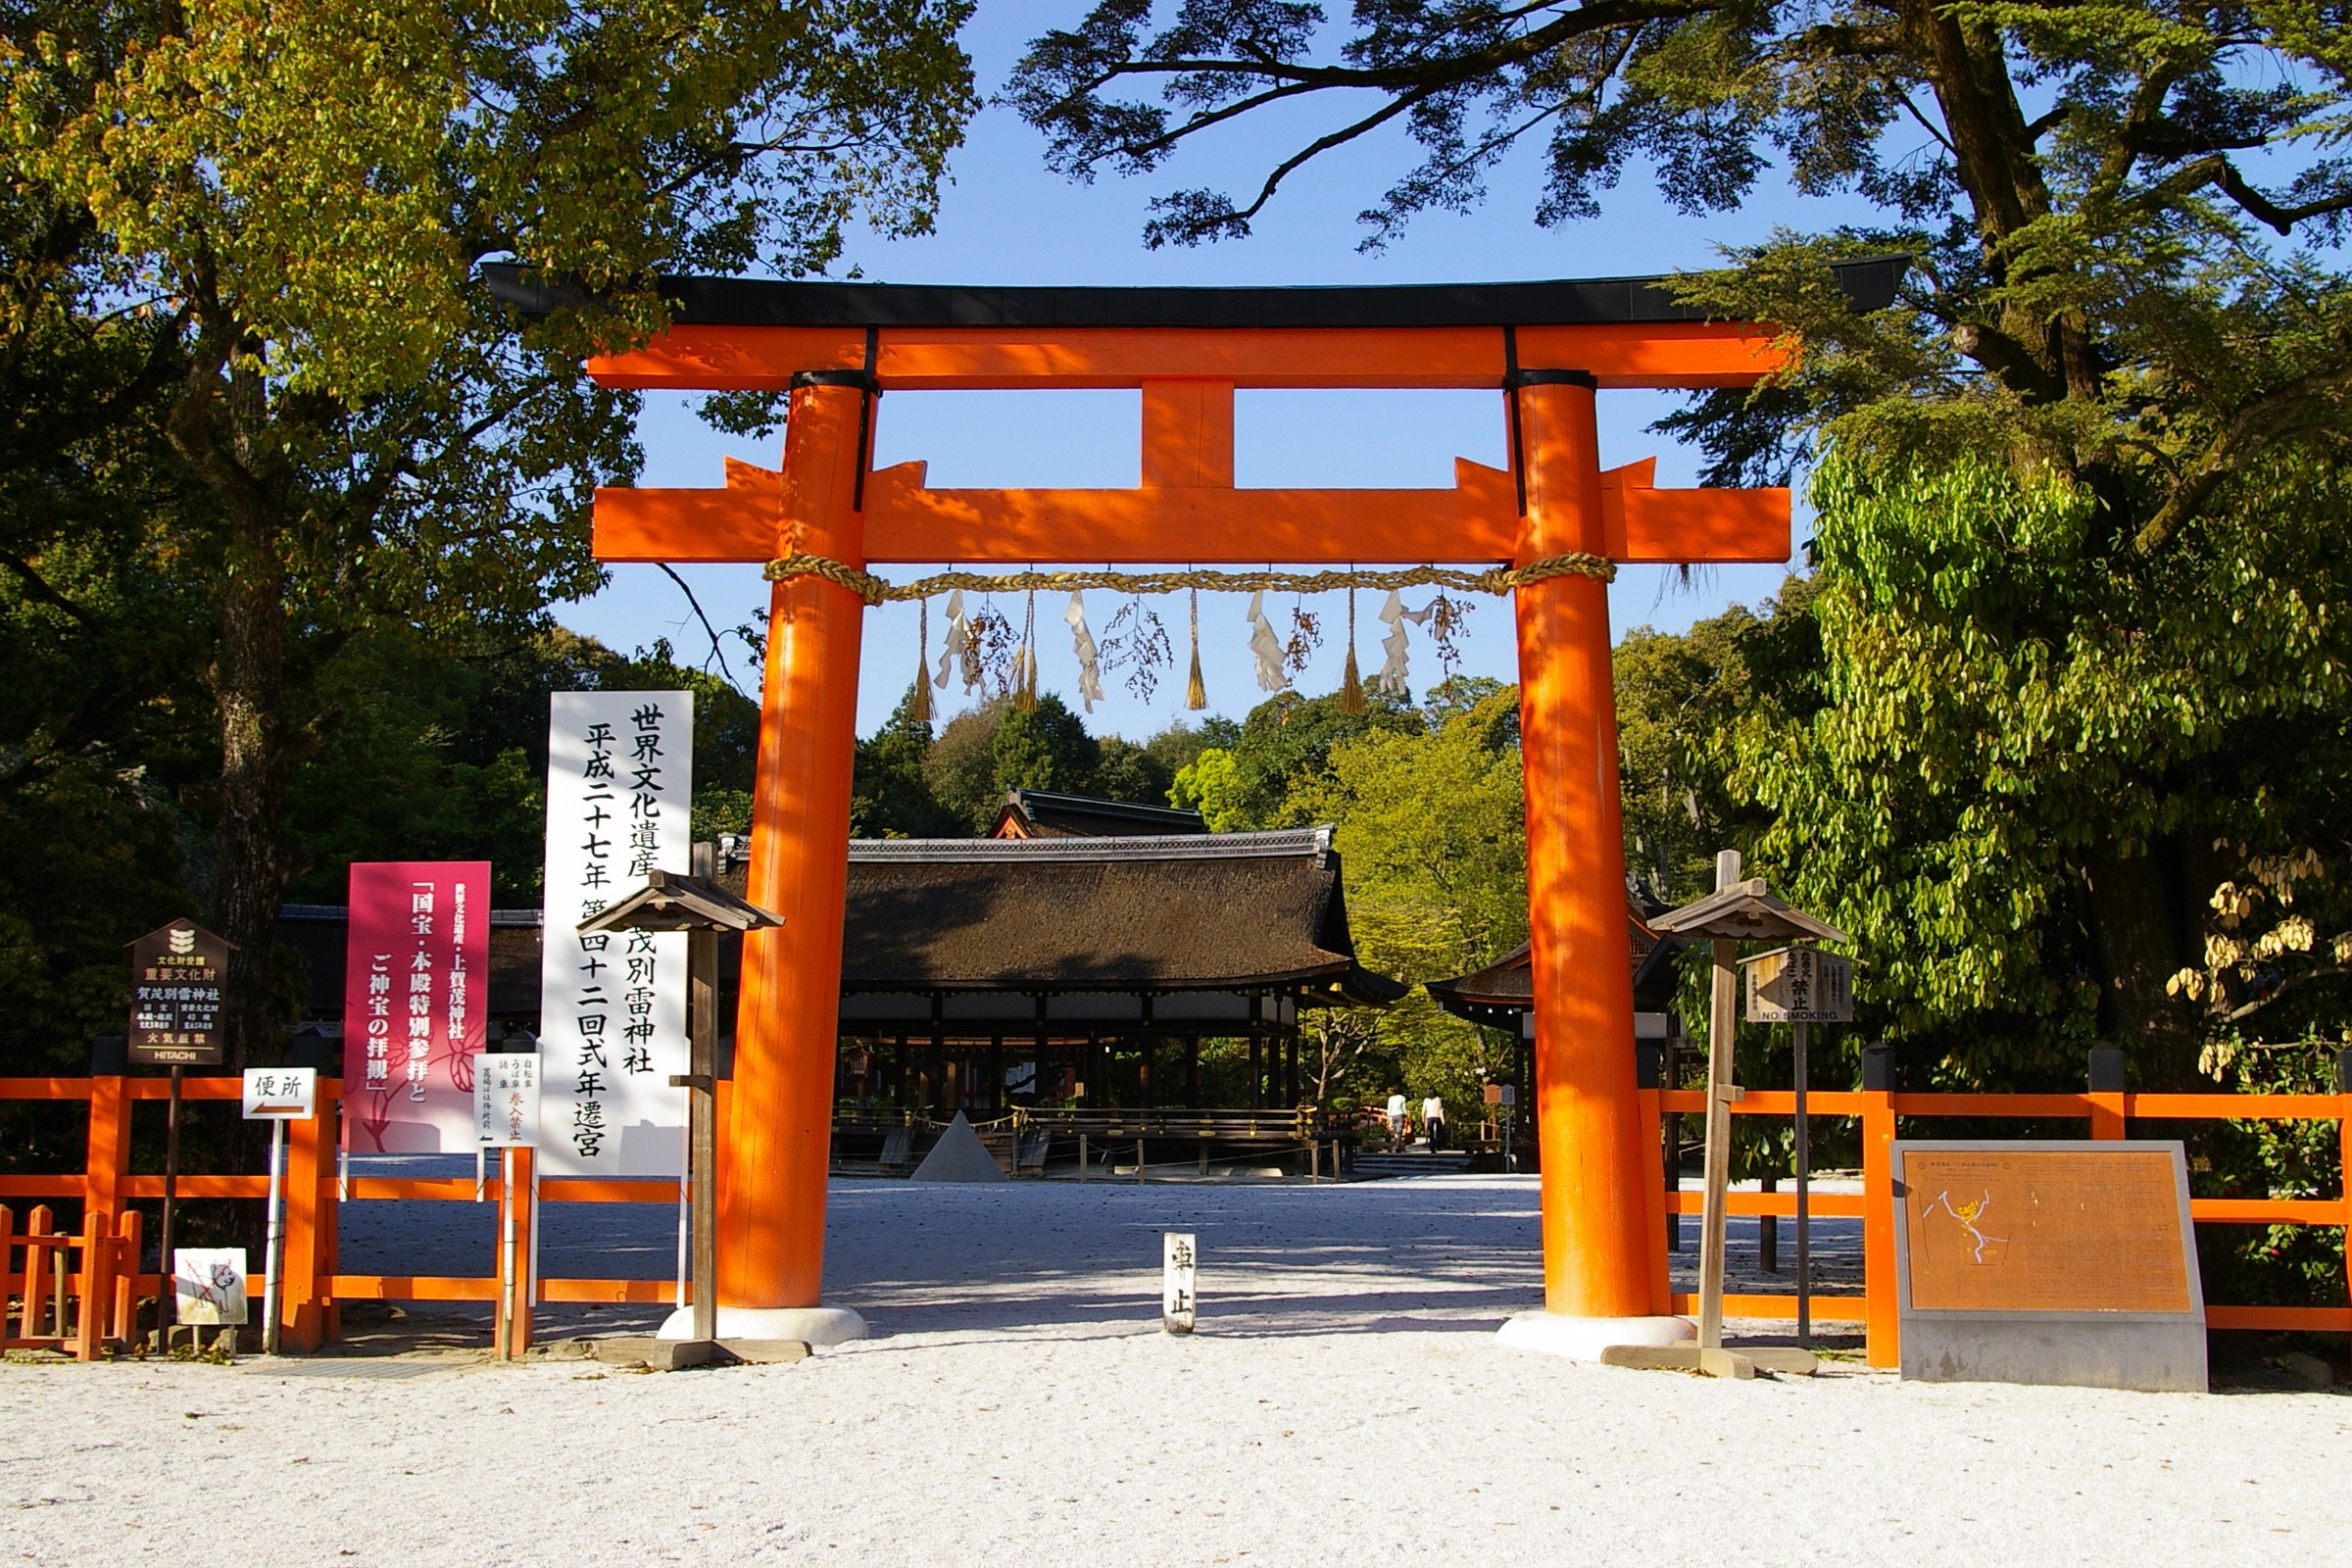
architecture, entrance, gate, japan, place of worship, temple, shrine, torii, kyoto, kamigamo shrine, shinto shrine